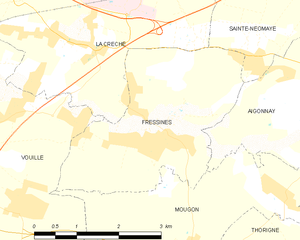
Carte des communes françaises Fressines